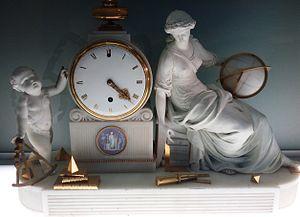
Benjamin Vulliamy est un horloger anglais connu pour avoir construit la Regulator clock, une pendule qui fut le régulateur temporel officiel de Londres entre 1780 et 1884.